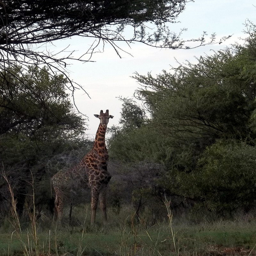
A giraffe standing in a forest covered in grass and trees.
A giraffe standing tall among some tress and brush.
A single giraffe standing in a field in the wild.
a giraffe standing in a green field next to trees and shrubbery.
A giraffe standing in grassy area between trees.